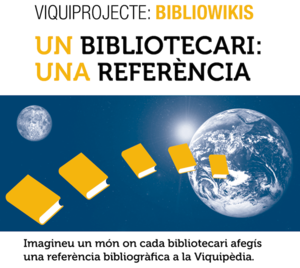
#1Lib1Ref est une campagne de Wikipédia lancée pour la première fois en 2016 et incitant tous les bibliothécaires du monde à ajouter une référence manquante dans un article de leur choix, ceci afin de marquer le quinzième anniversaire de l'encyclopédie le 15 janvier 2016.